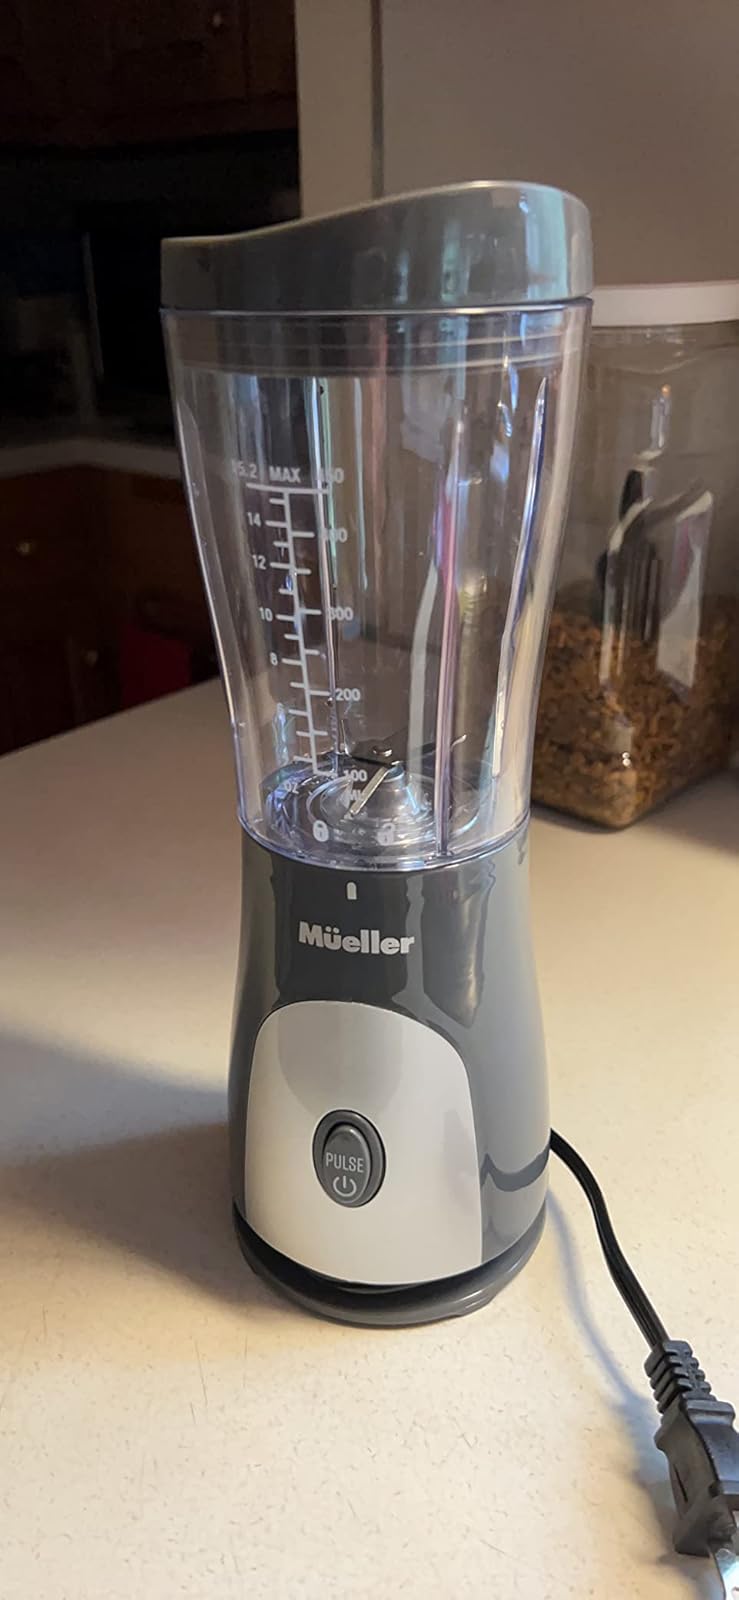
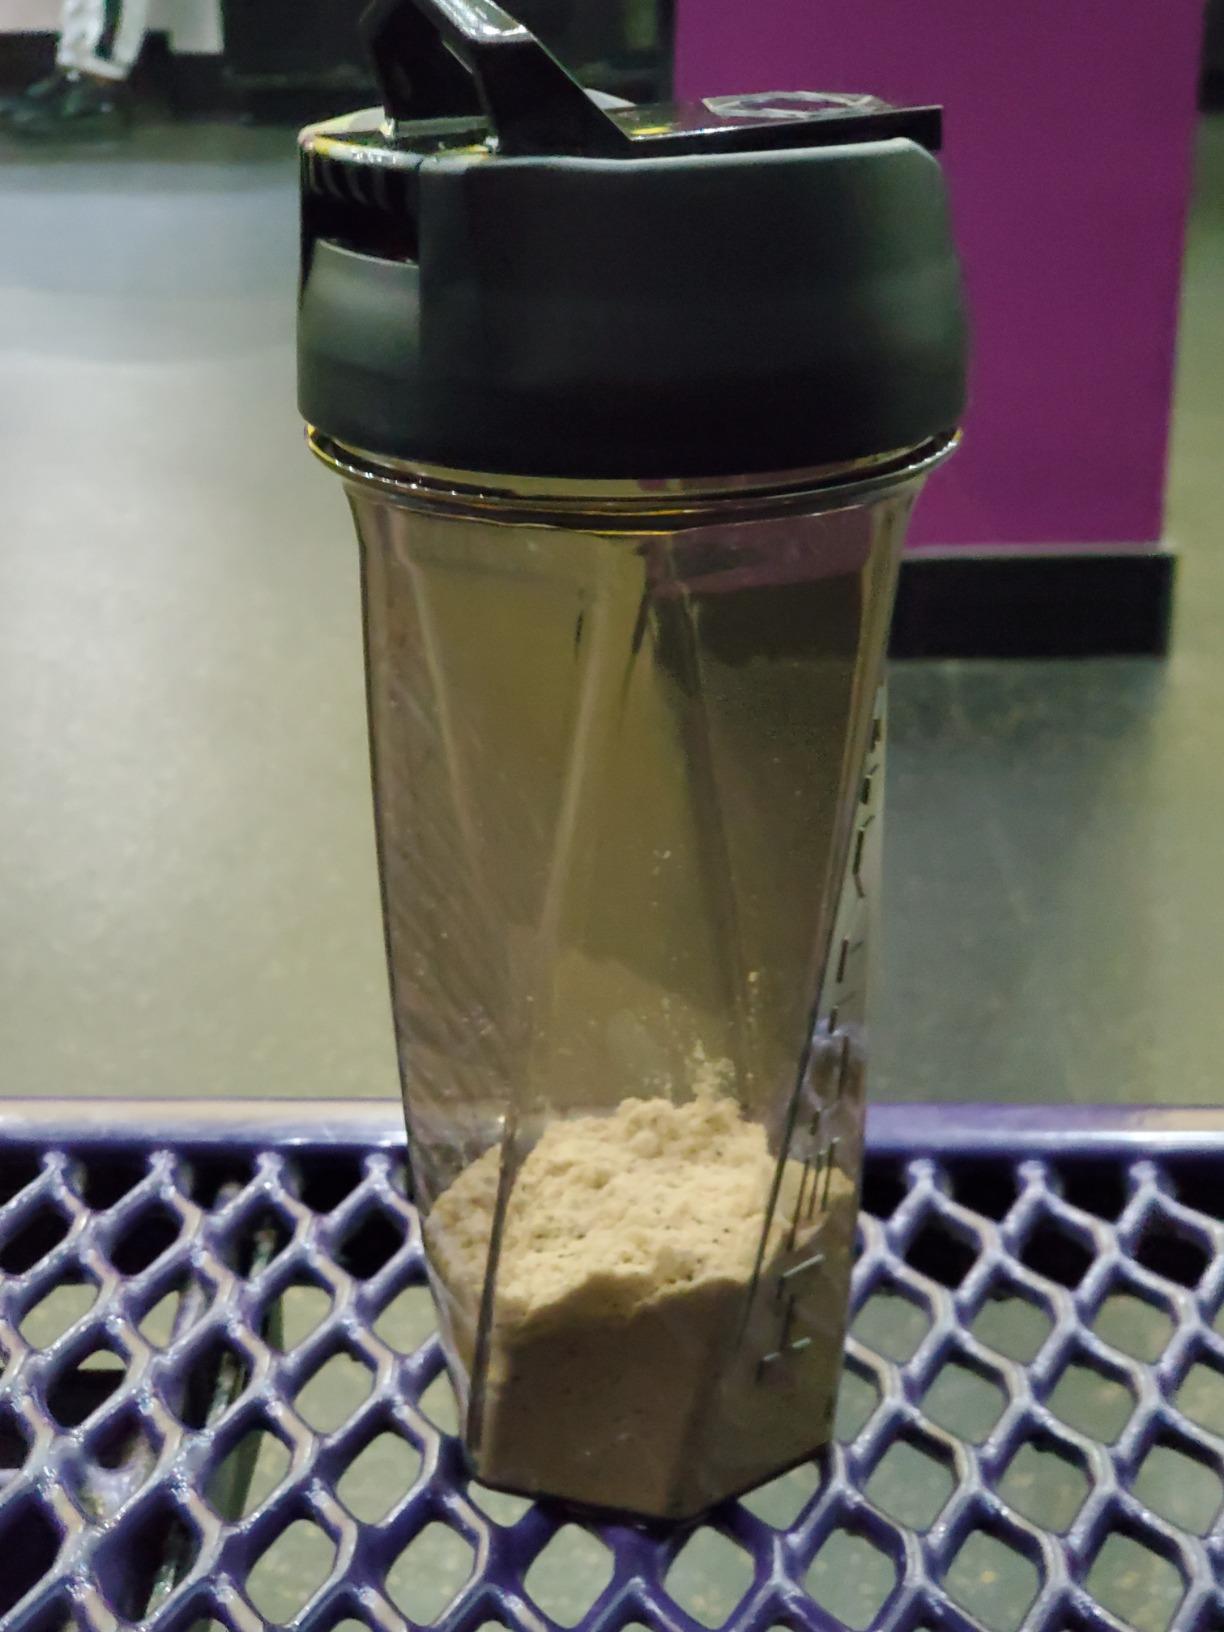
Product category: items_blender
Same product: no